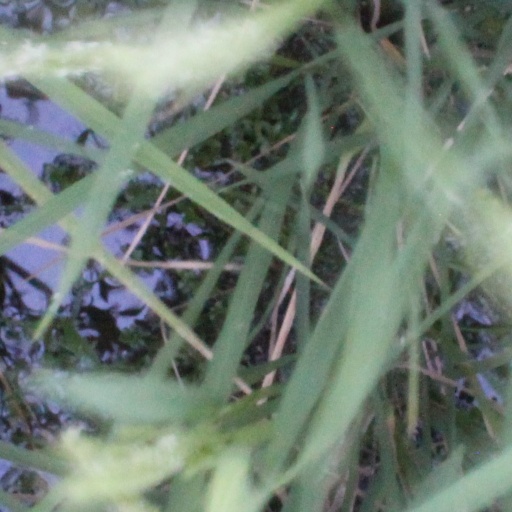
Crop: rice